Kapka Lake

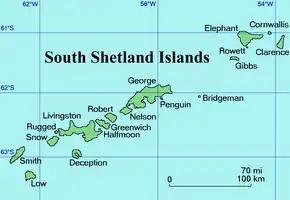
Location of Elephant Island in the South Shetland Islands

Kapka Lake is the 125 m long in southwest–northeast direction and 76 m wide lake on the south coast of Elephant Island in the South Shetland Islands. It has a surface area of 0.32 ha and is separated from the waters of Mendoza Cove by a 20 to 50 m wide strip of land. The area was visited by early 19th century sealers.